Growth of religion

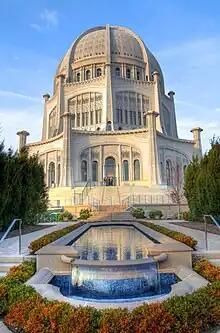
The Baháʼí House of Worship of Wilmette, Illinois

In 2010 Asia was home for (62%) of the world's Muslims, and about (20%) of the world's Muslims lived in the Middle East and North Africa, (16%) in Sub Saharan Africa, and 2% in Europe. By 2050 Asia will be home to (52.8%) of the world's Muslims, and about (24.3%) of the world's Muslims will live in Sub Saharan Africa, (20%) the Middle East and North Africa, and 2% in Europe. As per the Pew Research study, Muslim populations will grow in absolute number in all regions of the world between 2010 and 2050. The Muslim population in the Asia-Pacific region is expected to reach nearly 1.5 billion by 2050, up from roughly 1 billion in 2010. The growth of Muslims is also expected in the Middle East-North Africa region, It is projected to increase from about 300 million in 2010 to more than 550 million in 2050. Besides, the Muslim population in sub-Saharan Africa is forecast to grow from about 250 million in 2010 to nearly 670 million in 2050 which is more than double. The absolute number of Muslims is also expected to increase in regions with smaller Muslim populations such as Europe and North America, due to young age & relatively high fertility rate. In Europe Muslim population will be nearly double (from 5.9% to 10.2%). In North America, it will grow 1% to 2%. In Asia Pacific region, Muslims will surpass the Hindus by the time. In Latin America and Caribbean Muslim population will stay 0.1% by 2050.